Barroso Commission

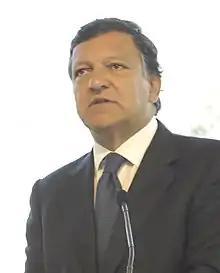
President Barroso in 2007

The President is the former Prime Minister of Portugal; José Manuel Barroso. He took over from former Italian Prime Minister Romano Prodi who served from 1999 (Prodi Commission). He is a member of the European People's Party and was appointed by the European Council in June 2004 in response to the victory of the EPP-ED in the 2004 European elections. Some of Barroso's stated aims are to tackle voter apathy and euroscepticism, visible during those elections, to work with the United States and to develop a "defence identity."